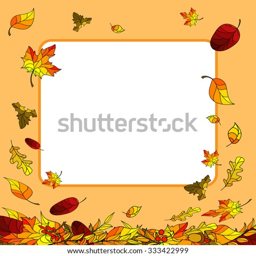
invitation or greeting card template with autumn leaves , berries , acorns and square frame for the text